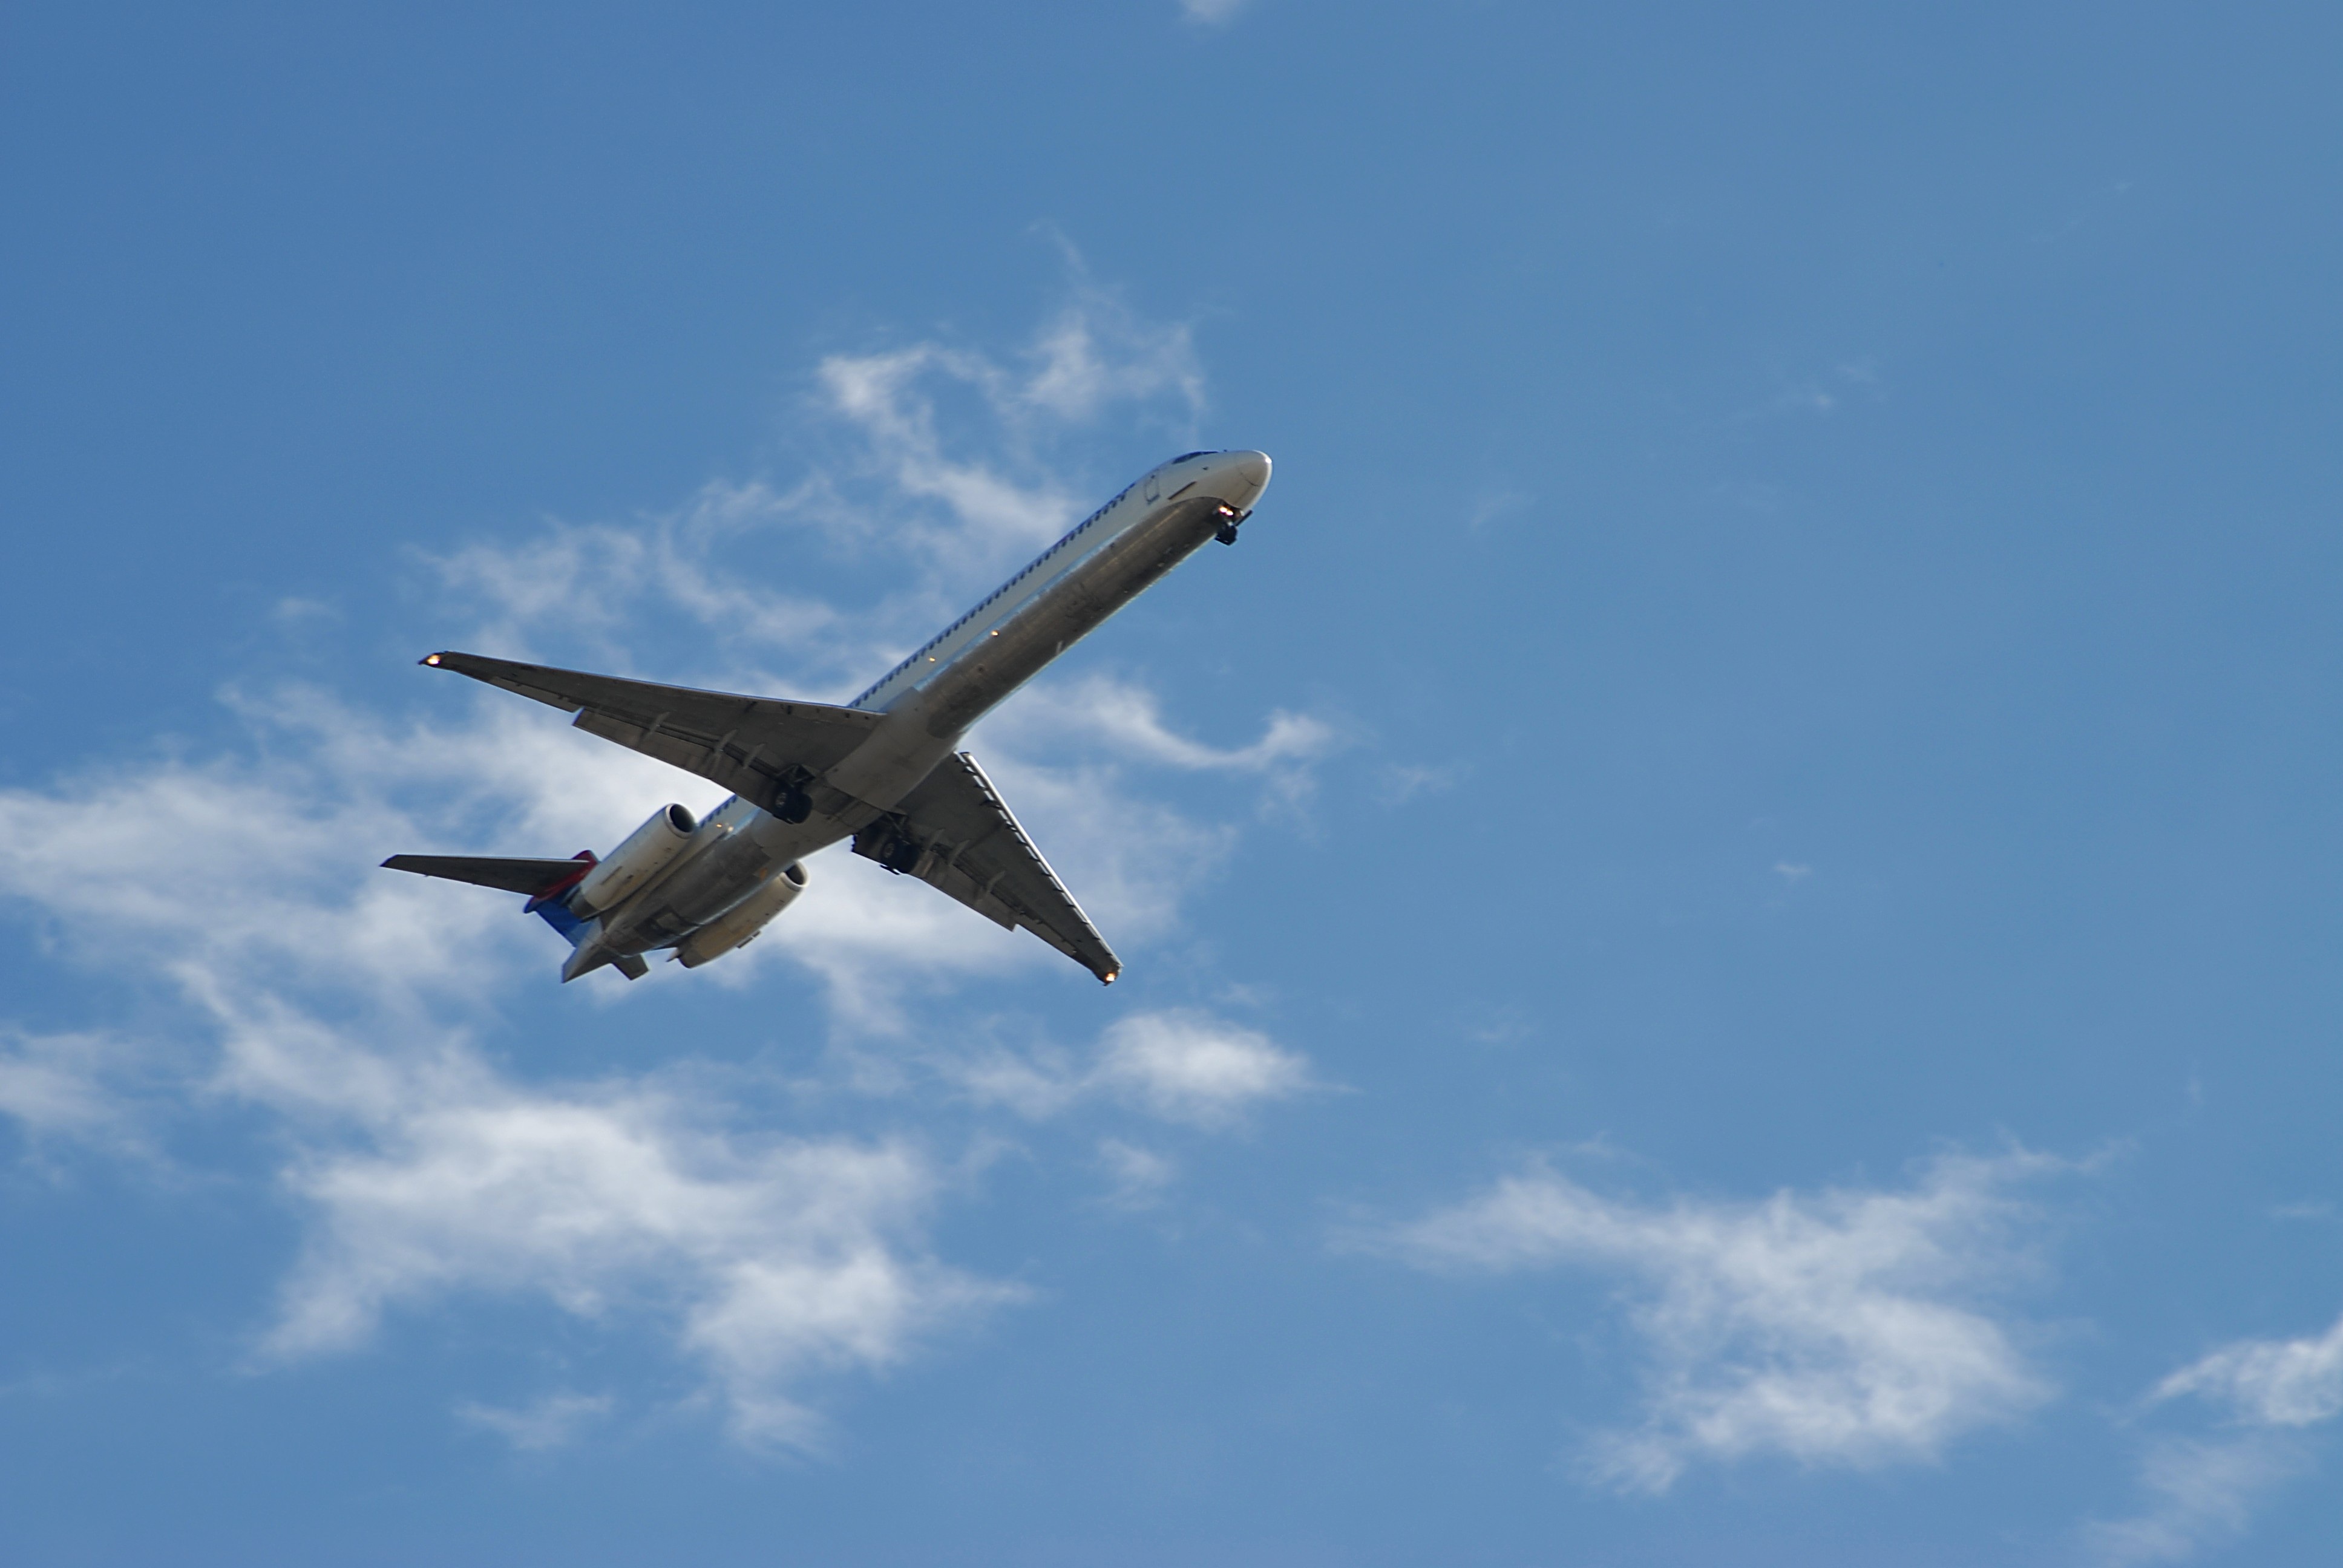
wing, sky, technology, flying, fly, airport, vacation, travel, airplane, plane, aircraft, jet, transportation, transport, vehicle, airline, journey, aviation, flight, corporate, business, speed, tourism, trip, modern, turbine, pilot, luxury, airliner, engine, commercial, propeller, bomber, landing, passenger, takeoff, air force, jet aircraft, commercial airplane, air travel, atmosphere of earth, aircraft engine